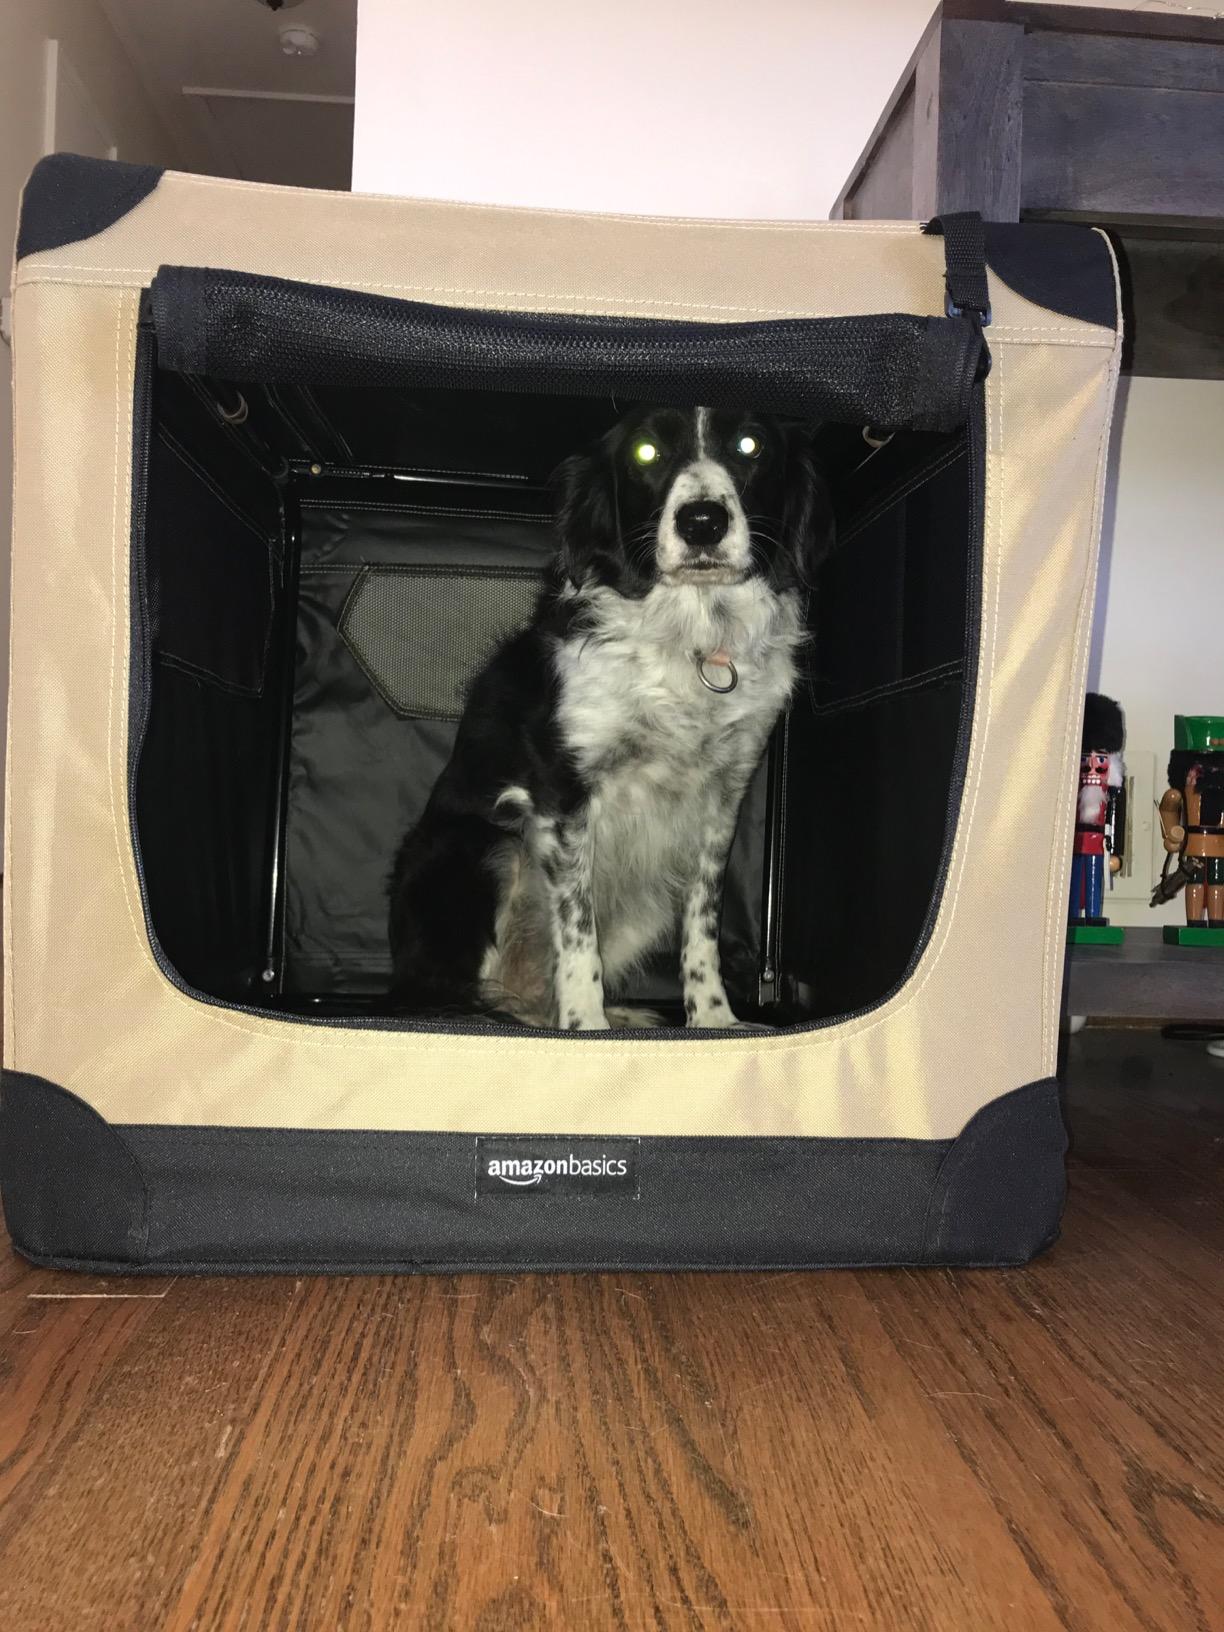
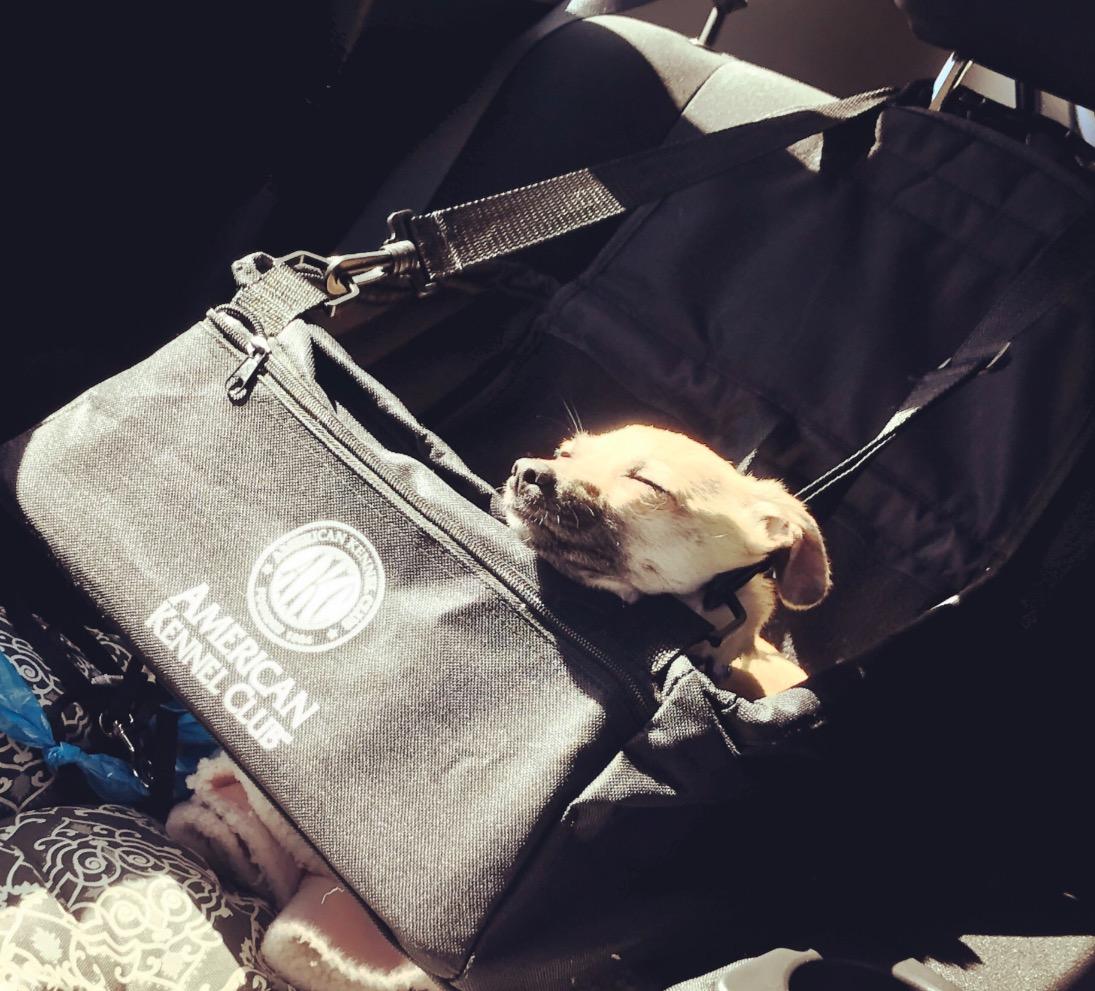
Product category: items_kennel
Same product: no